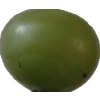
Label: grape